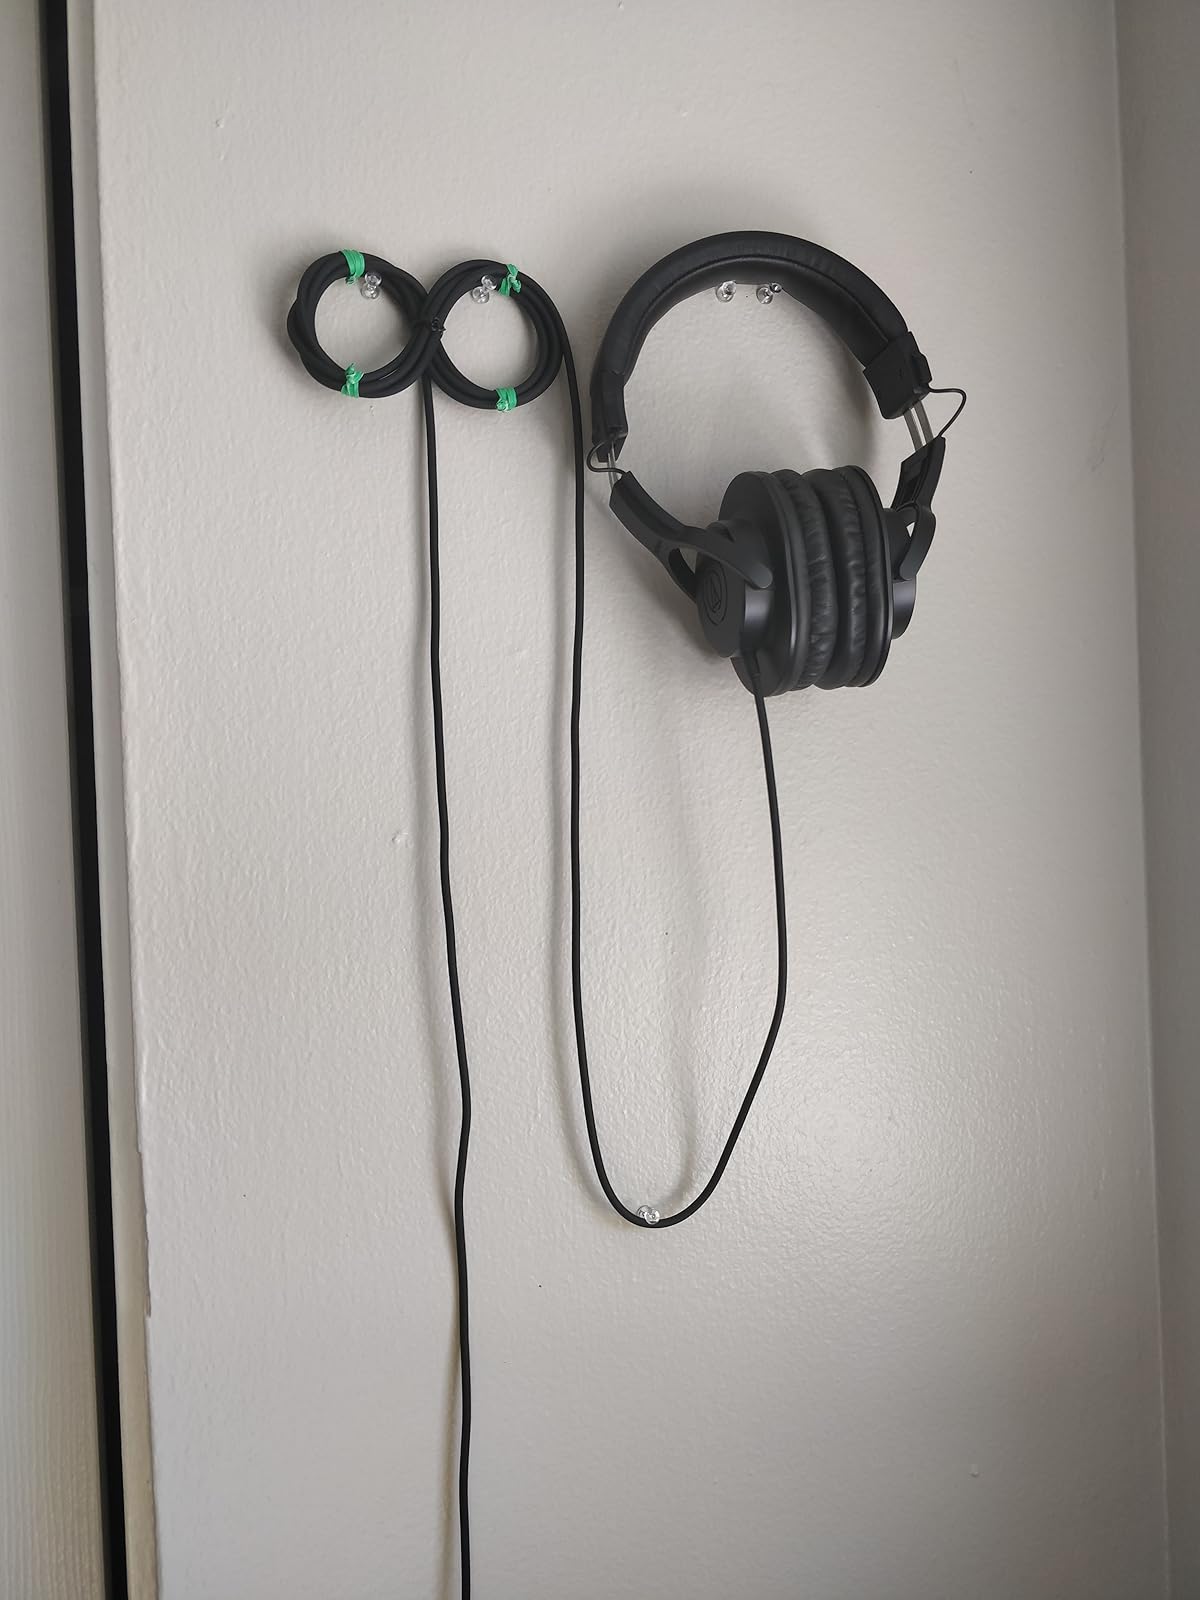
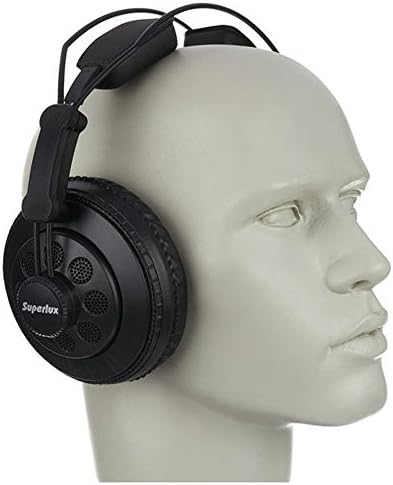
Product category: headphones
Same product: no